Backlash (2008)

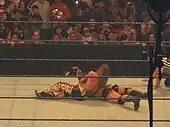
Shawn Michaels with a Crossface applied to Batista.

The fourth match was a standard match between Batista and Shawn Michaels, with Chris Jericho as a special guest referee. The men performed a number of offensive moves on one another throughout the match, including Shawn Michaels performing a crossface on Batista. The match also briefly went to the ringside area, where the ringpost was used as a weapon by Michaels. The end of the match came when Batista lifted Michaels for a powerbomb, the Batista Bomb. Michaels, however, escaped from the hold in the air, and when he fell, suffered a storyline knee injury, which caused Jericho to check on Michaels and stop Batista from acting. Michaels eventually got to his feet, and used Sweet Chin Music on Batista. Michaels then covered Batista for a successful pinfall, winning the match. Afterward, Michaels returned to the backstage area while limping heavily.